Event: Ecuador Earthquake
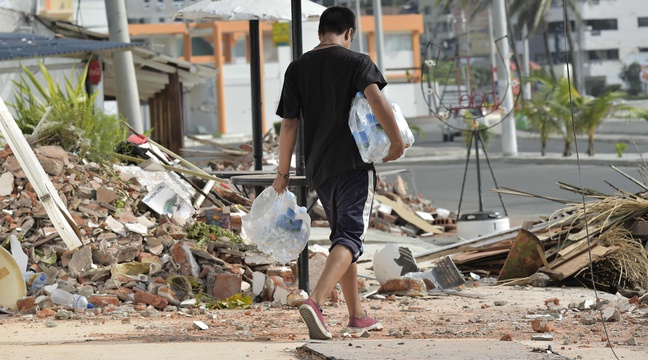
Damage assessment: damage